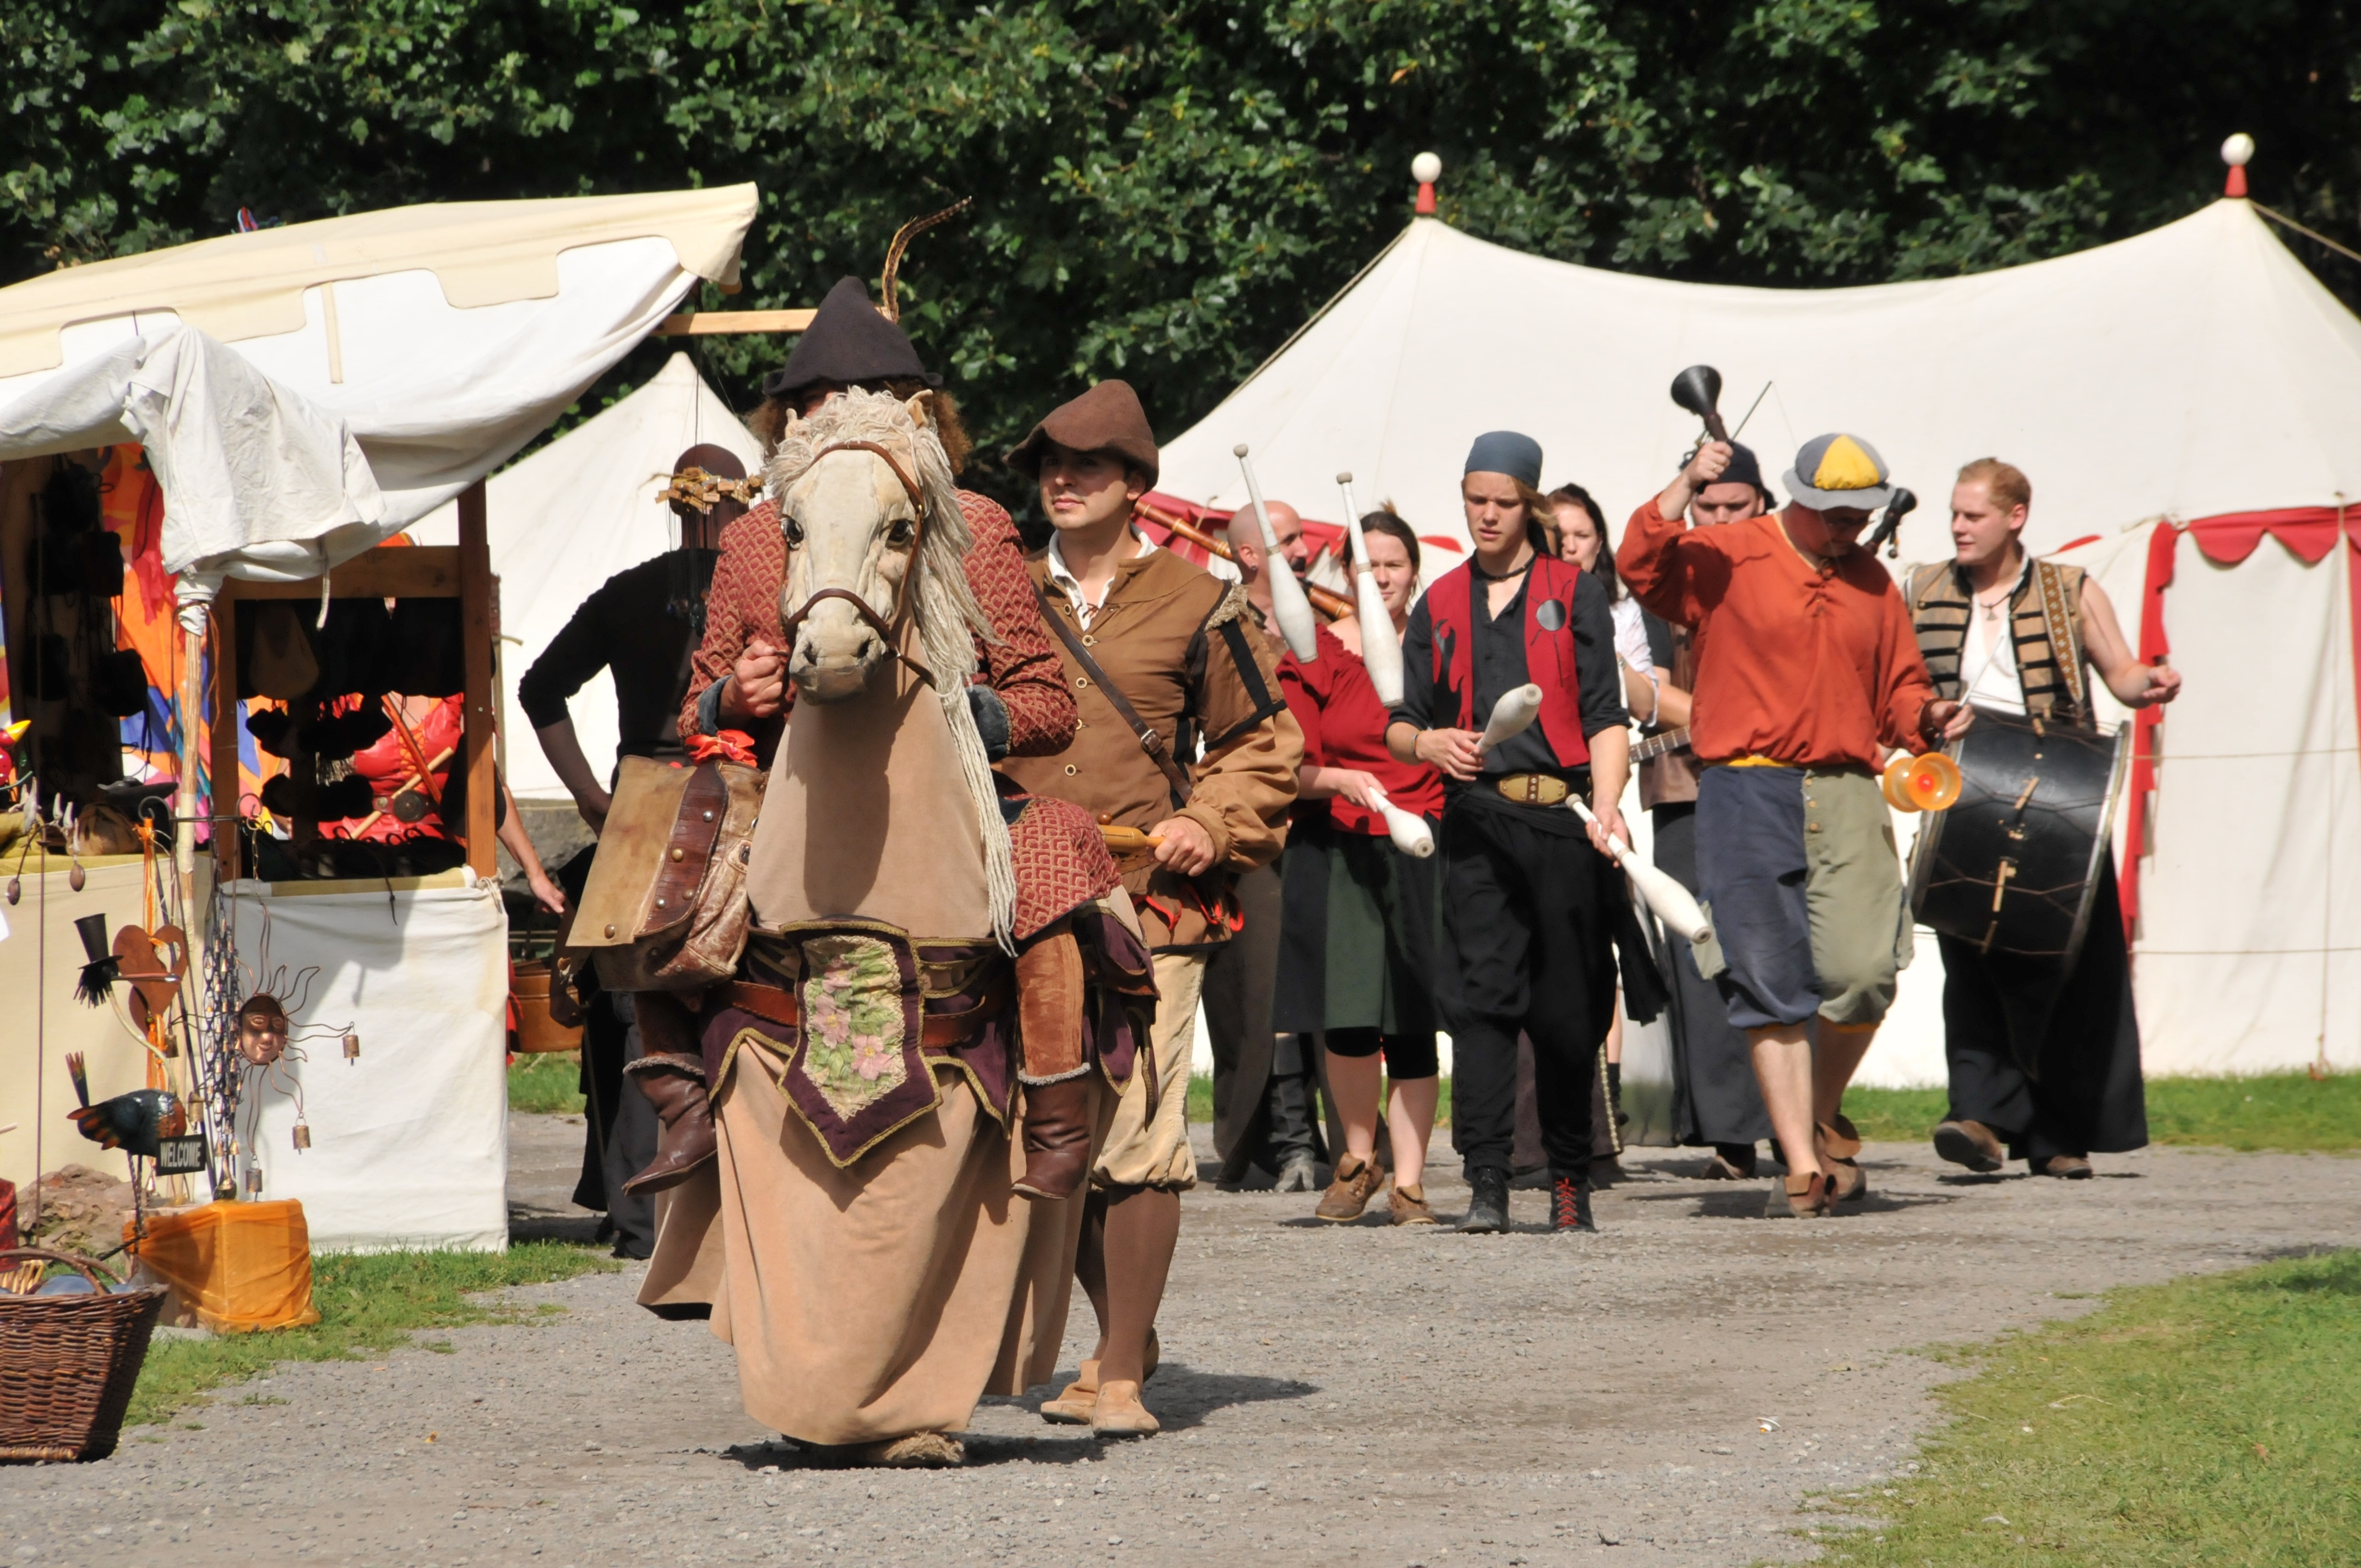
people, market, festival, move, tradition, middle ages, horse costume